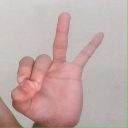
अक्षर: ण